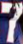
Number: 7